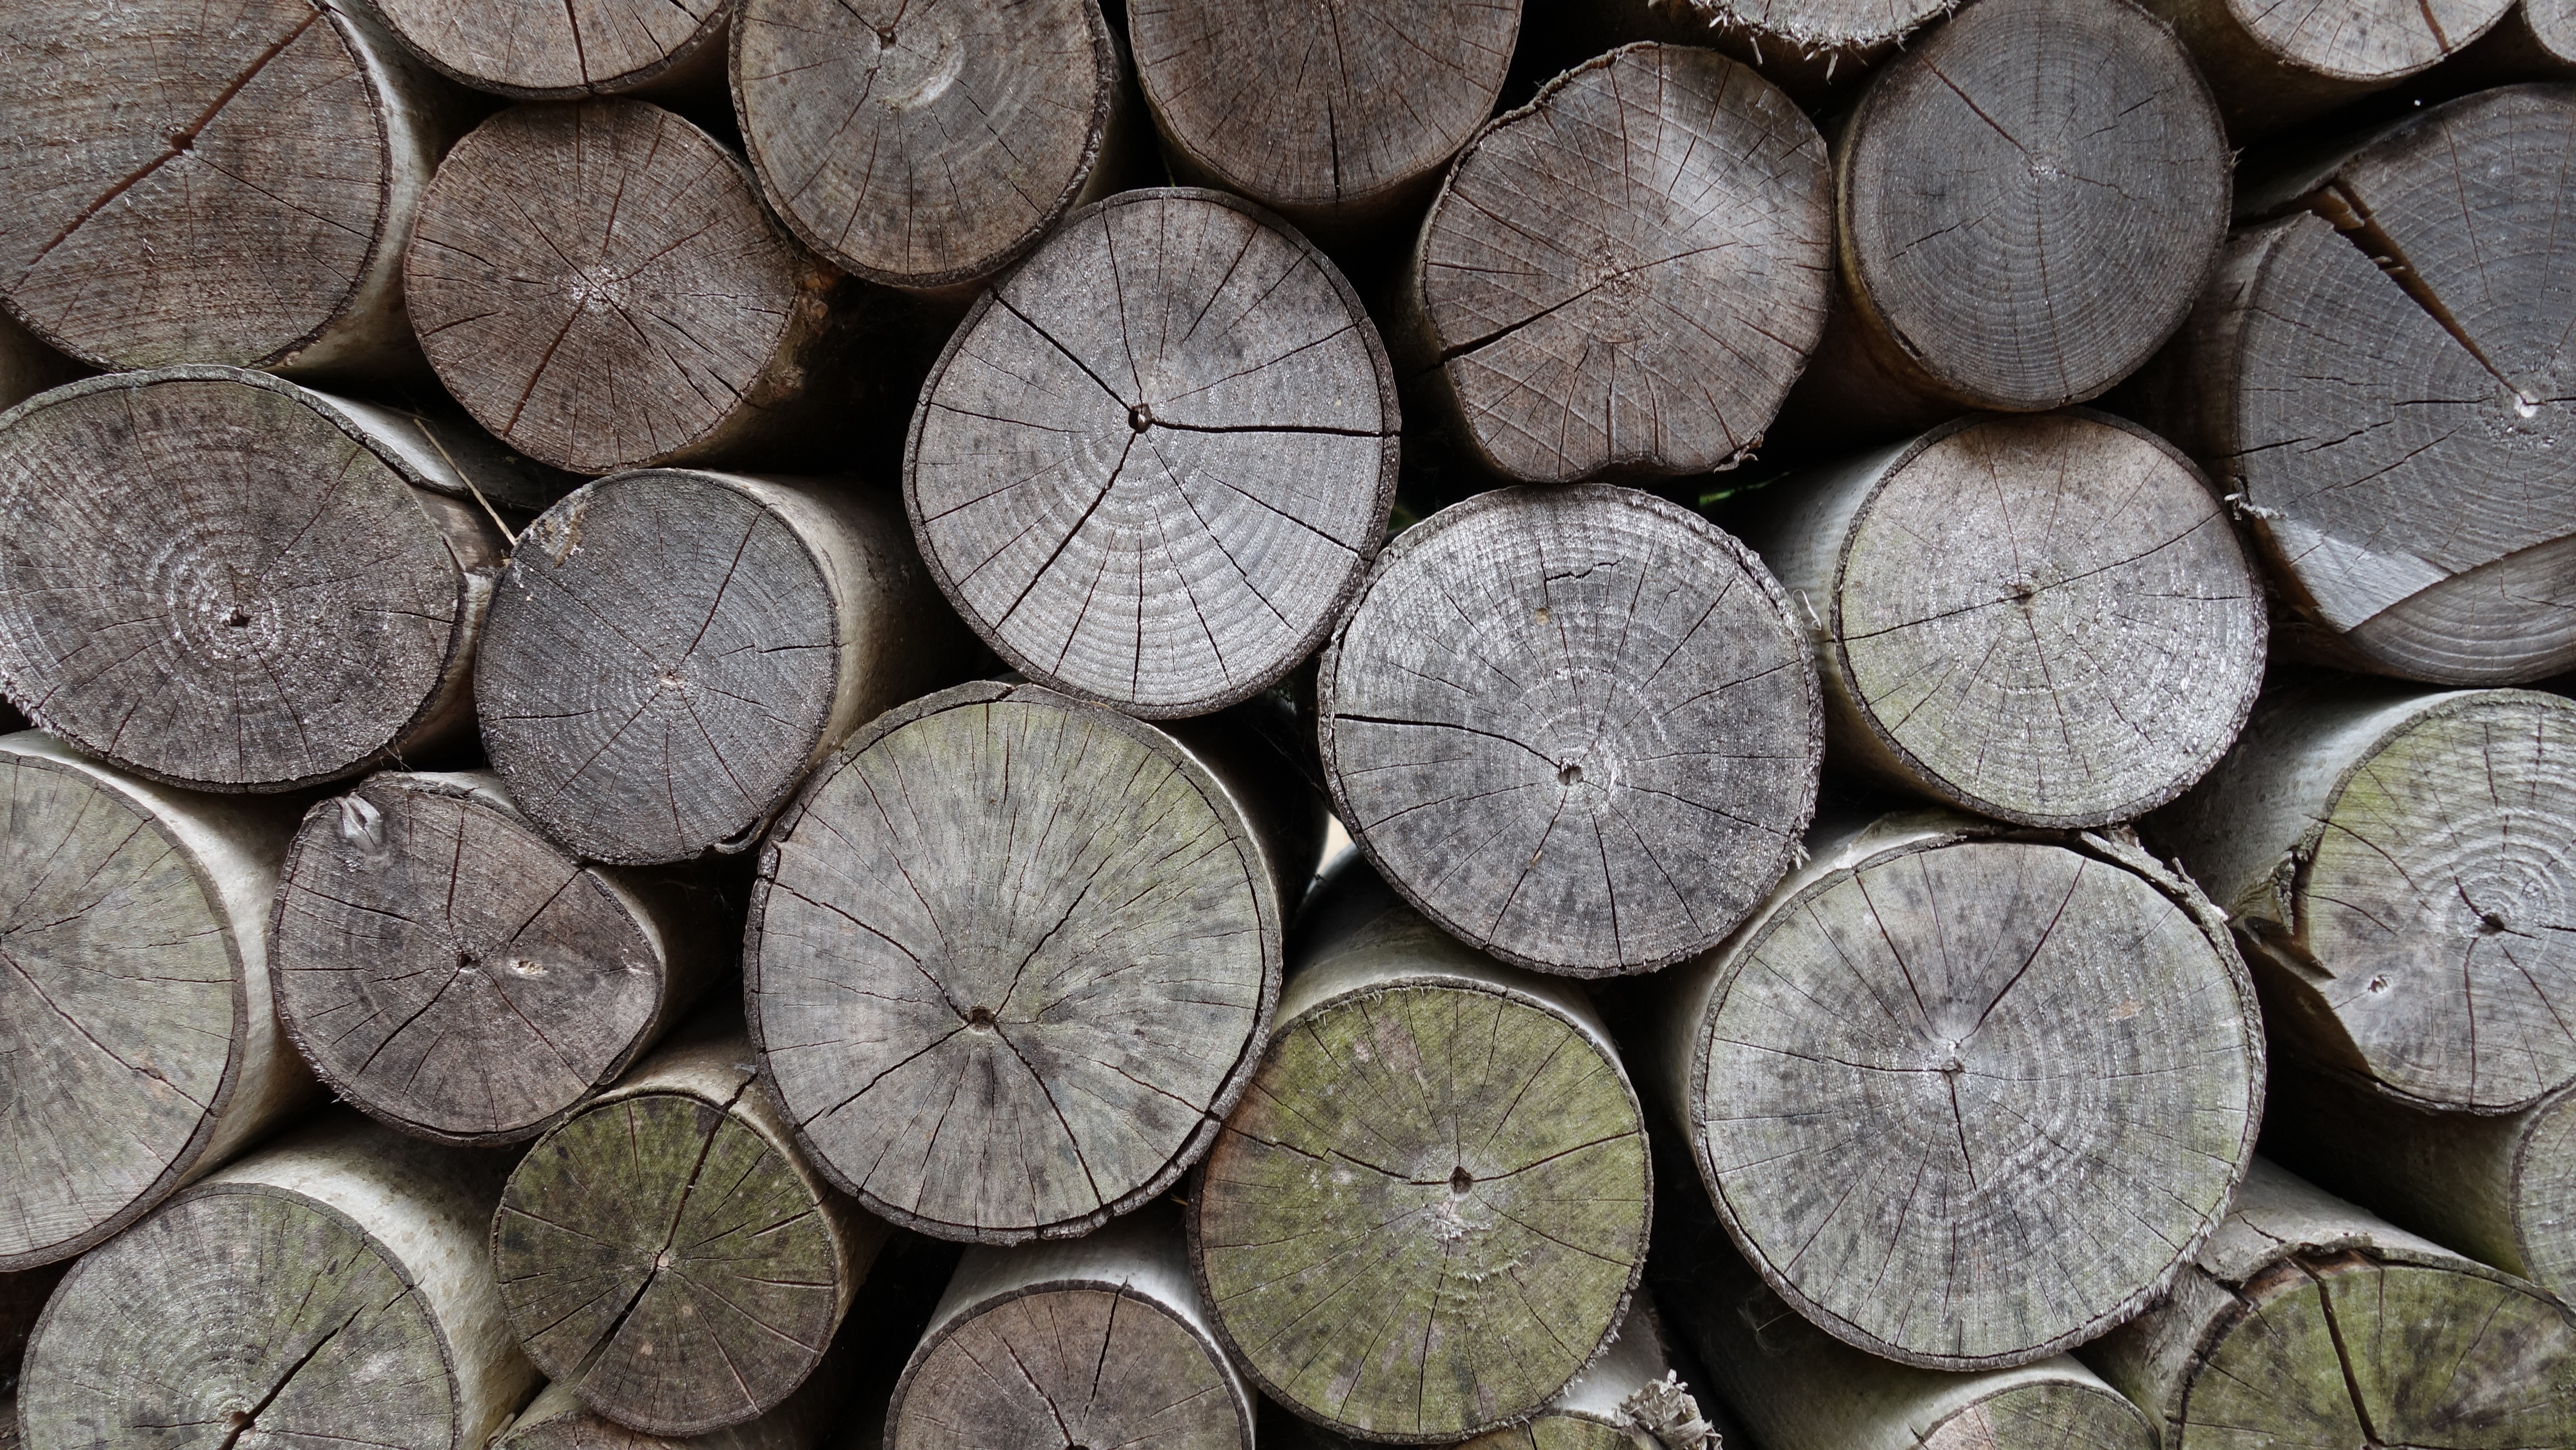
tree, rock, wood, grain, texture, leaf, trunk, dry, pattern, money, soil, stack, material, circle, background, bleached, annual rings, old wood